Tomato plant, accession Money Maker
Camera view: vertical (180 deg); turntable rotation: 180 degrees
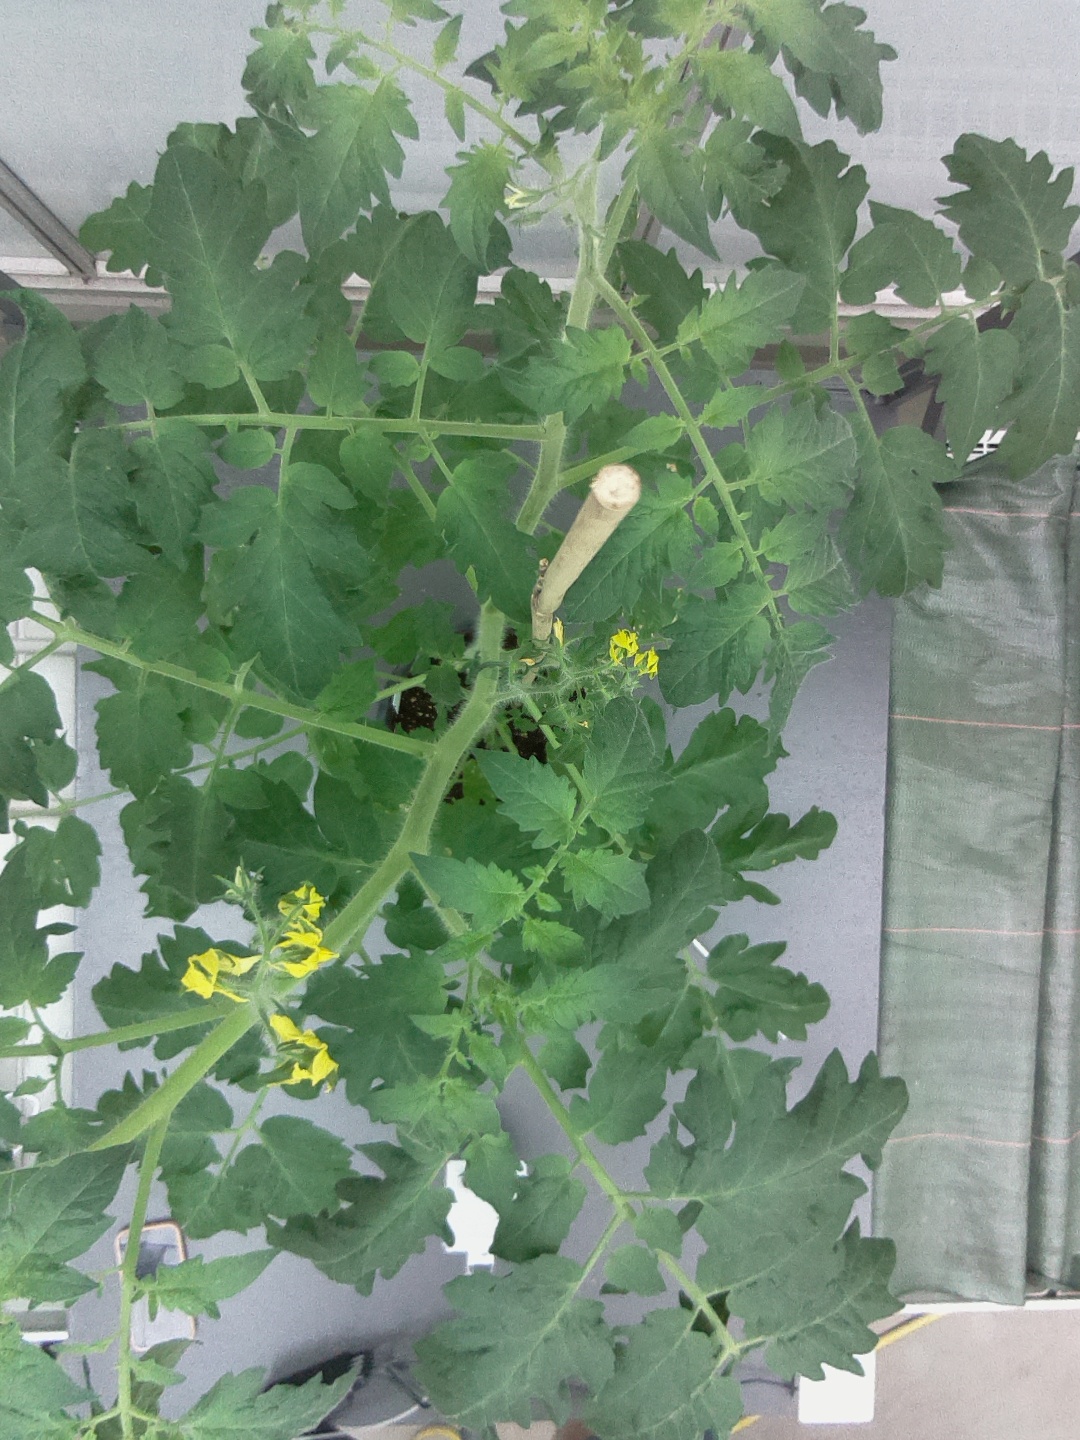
BBCH growth stage 66: Full flowering, 60%-70% of flowers open, more petals falling